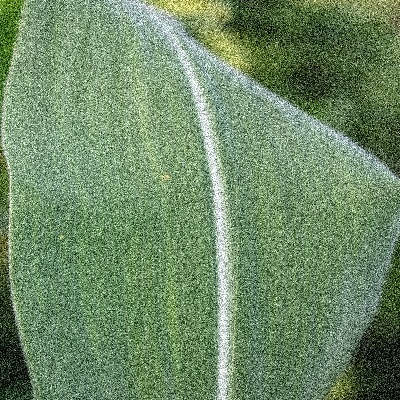
Label: Corn_(Maize)___Leaf_Spot